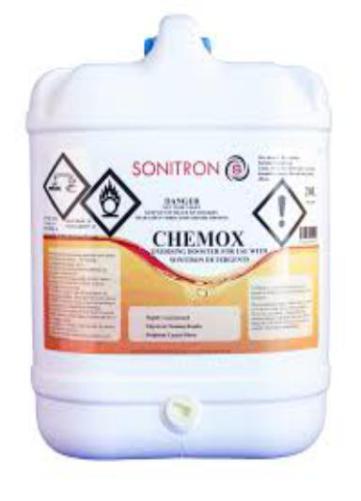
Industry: Electronic